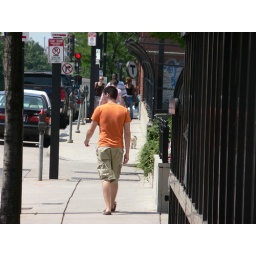
Boy in orange shirt